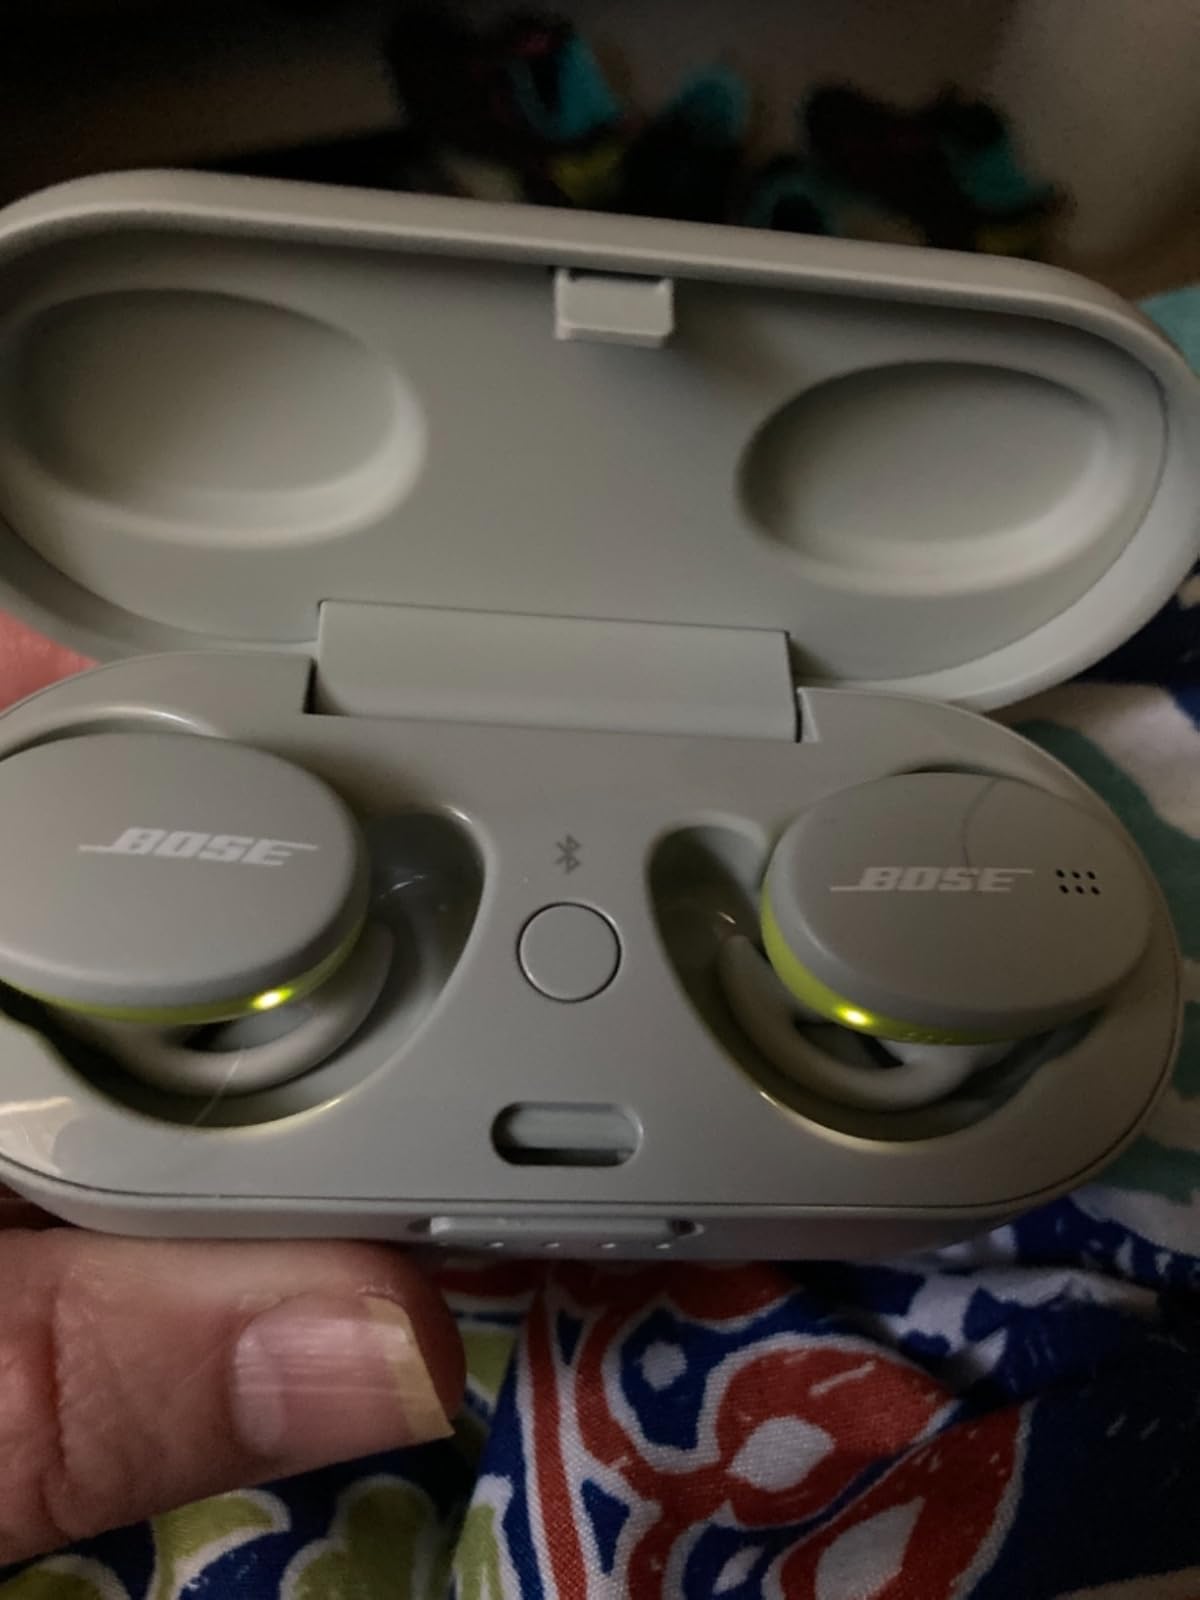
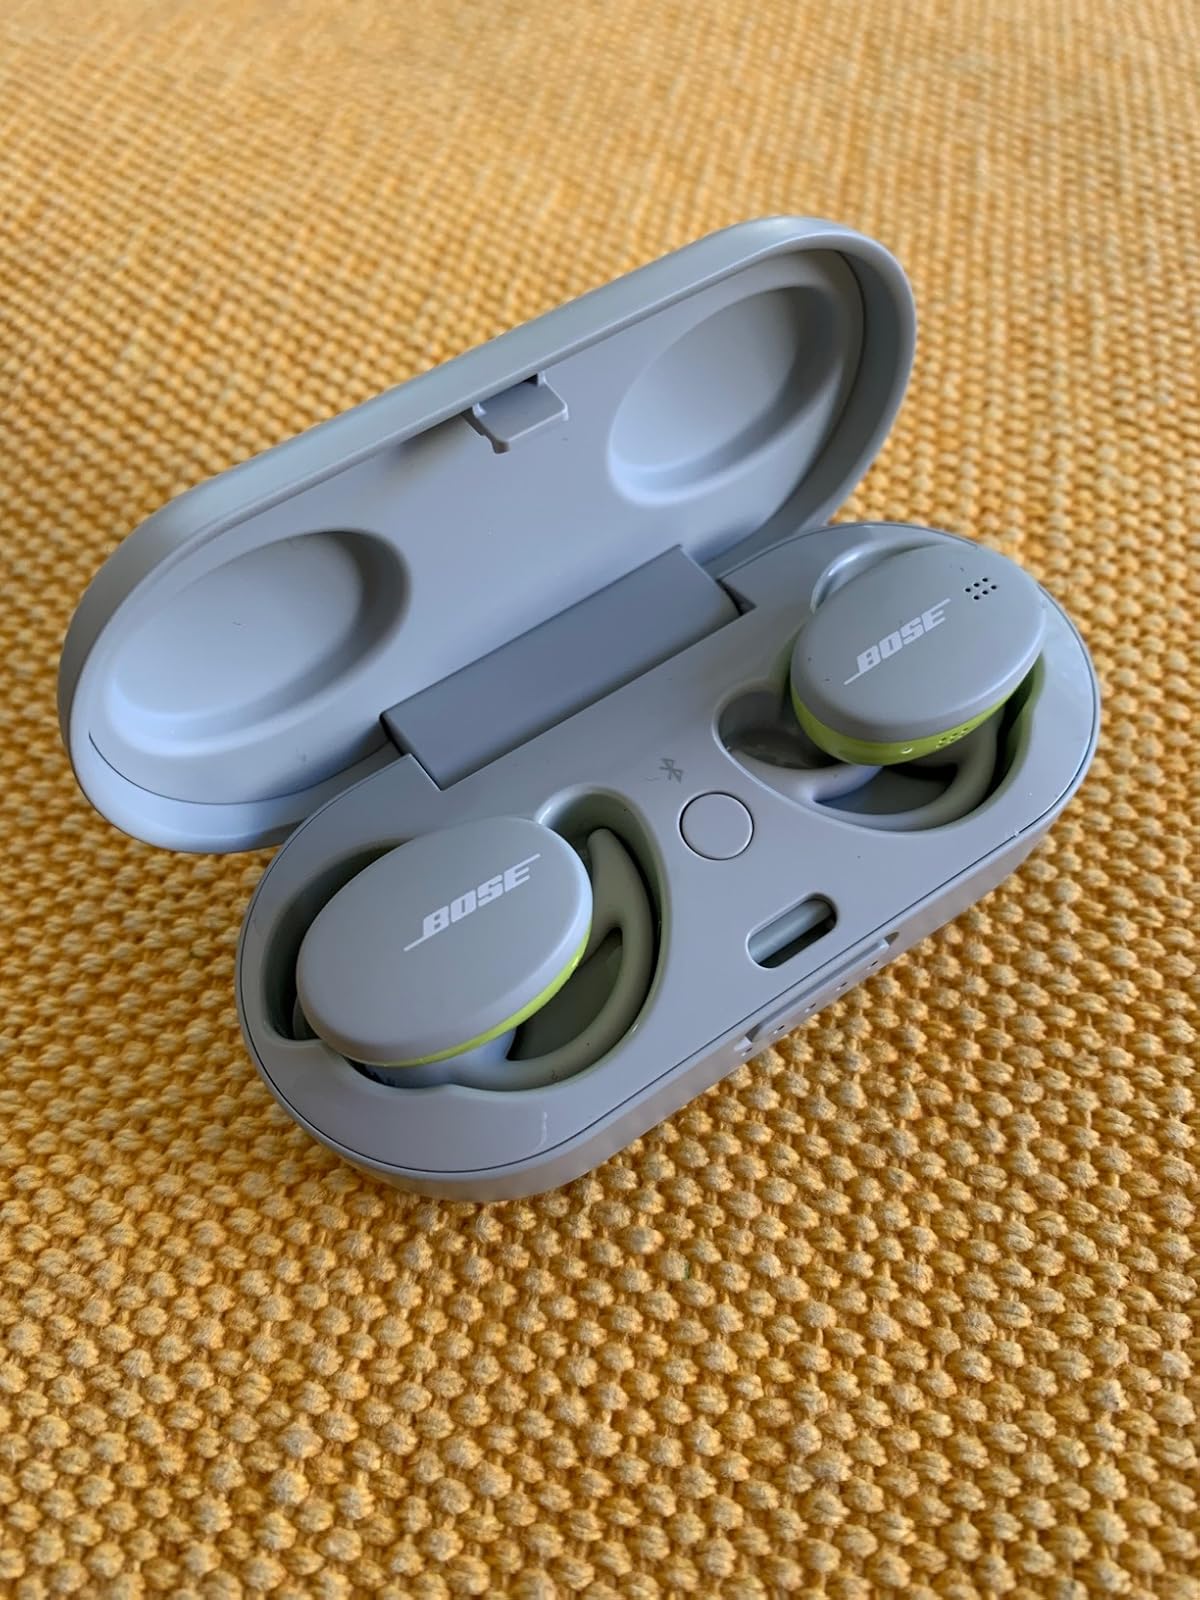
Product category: earbuds
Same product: yes